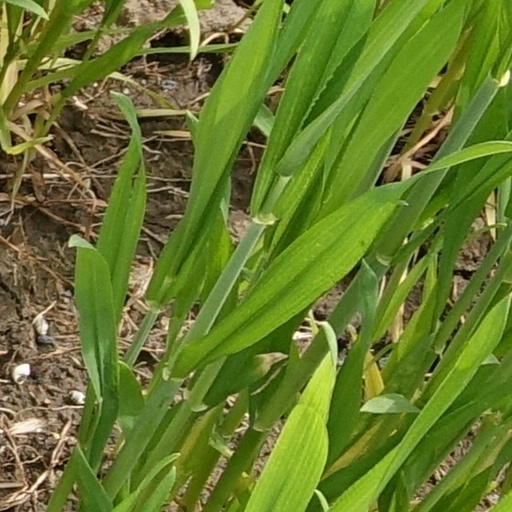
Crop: wheat